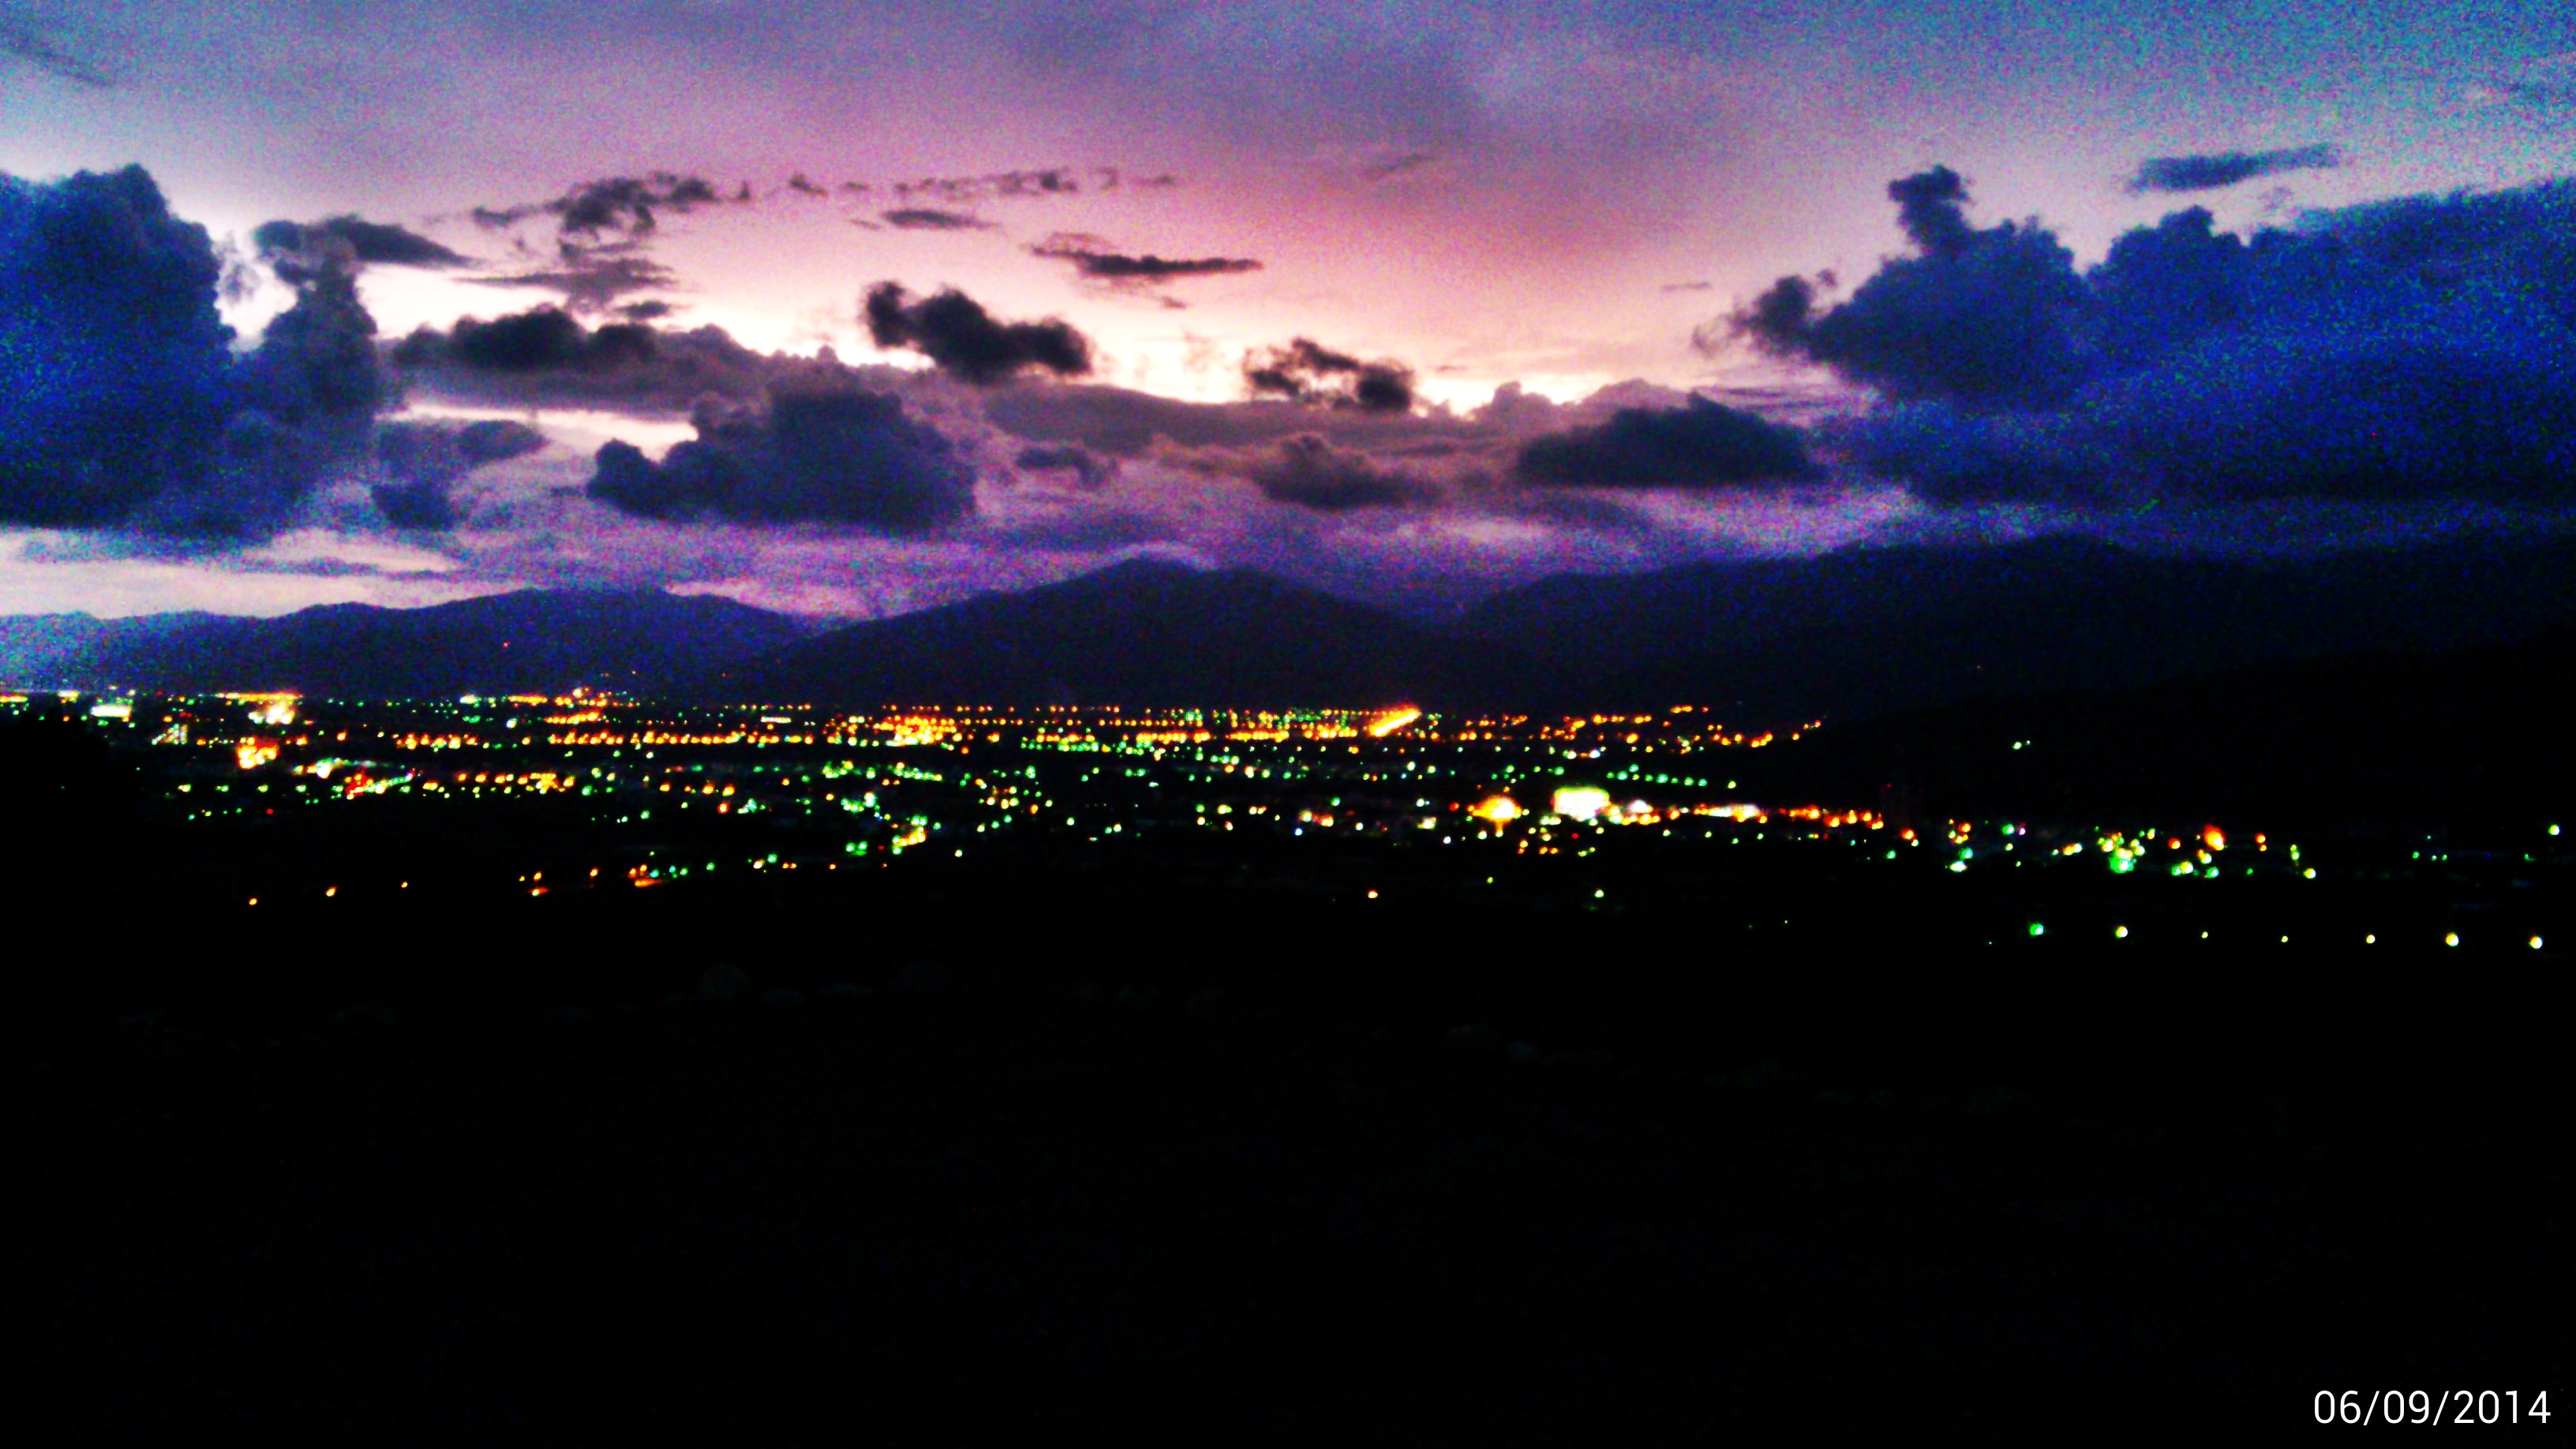
horizon, cloud, sky, skyline, night, dawn, atmosphere, dusk, evening, darkness, atmosphere of earth